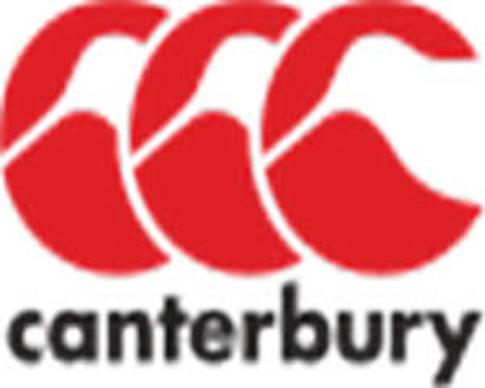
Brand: Canterbury
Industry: Clothes